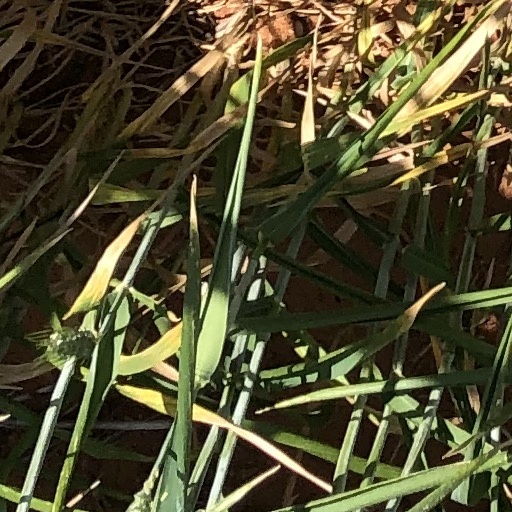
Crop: wheat